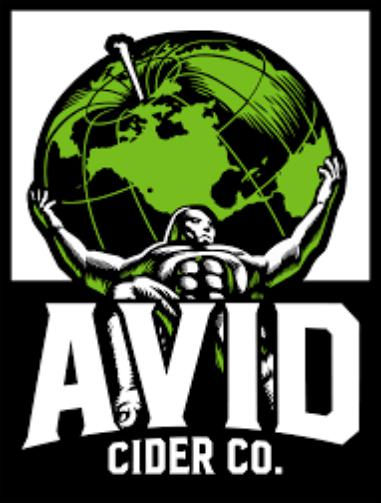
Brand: Avid
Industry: Necessities